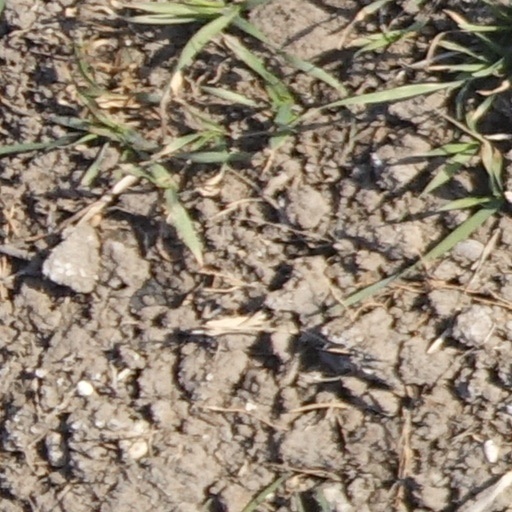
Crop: wheat